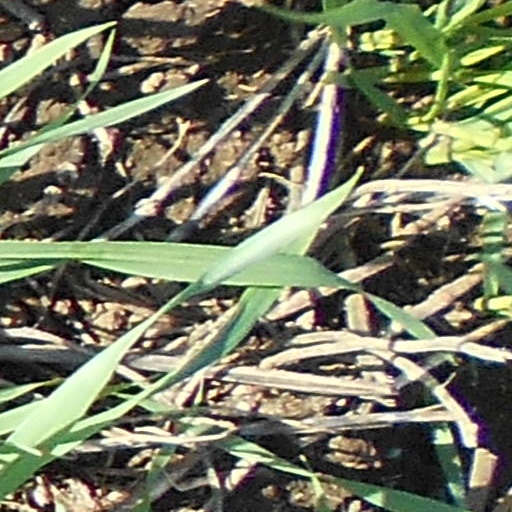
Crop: wheat